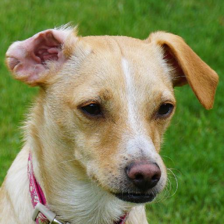
Label: animals